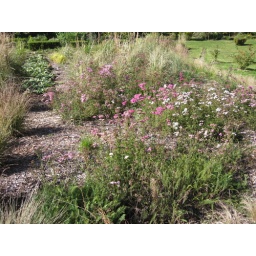
100925 Glencruitten House, red and white flowering plants in the Walled garden